Rastatt Tunnel

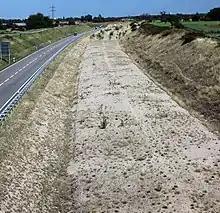
Already finished subgrade of the approach line in the Durmersheim area in September 2009

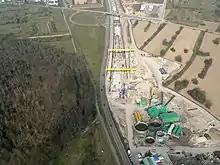
North portal of Rastatt Tunnel in March 2016

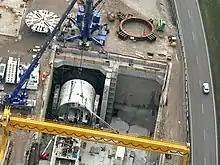
Assembly of the tunnel boring machine in March 2016

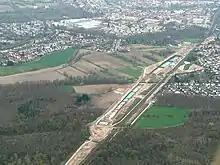
South portal of Rastatt Tunnel in April 2016

During 2001, the construction interval was forecast to take around six years to complete. However, prior to any work commencing, the construction phase of the project was subject to multiple postponements; according to the European Commission, these delays were due to a lack of available funds.